Dixie Kid

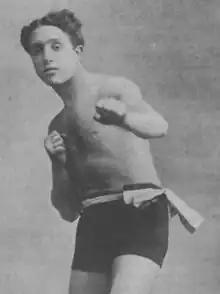
Harry Lewis, Welterweight Champion

On January 18, 1912, he make a solid showing against world welterweight champion Harry Lewis, losing in an eighth-round technical knockout in a non-title fight in Liverpool, England. Lewis showed the advantage throughout the bout.